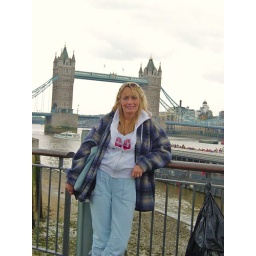
lynne with tower bridge in the backround